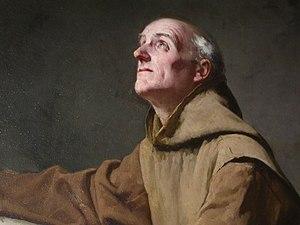
Détail
Alphonse Muraton, né à Tours le 16 avril 1824 et mort le 28 décembre 1911 à La Source de Macé à Saint-Denis-sur-Loire, est un peintre français.